Mike Marshall (pitcher)

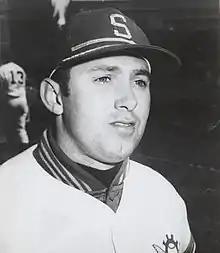
Marshall in 1969

Michael Grant Marshall (January 15, 1943 – May 31, 2021) was an American professional baseball pitcher. He played in Major League Baseball (MLB) in 1967 and from 1969 through 1981 for nine different teams. Marshall won the National League Cy Young Award in 1974 as a Los Angeles Dodger and was a two-time All-Star selection. He was the first relief pitcher to receive the Cy Young Award.